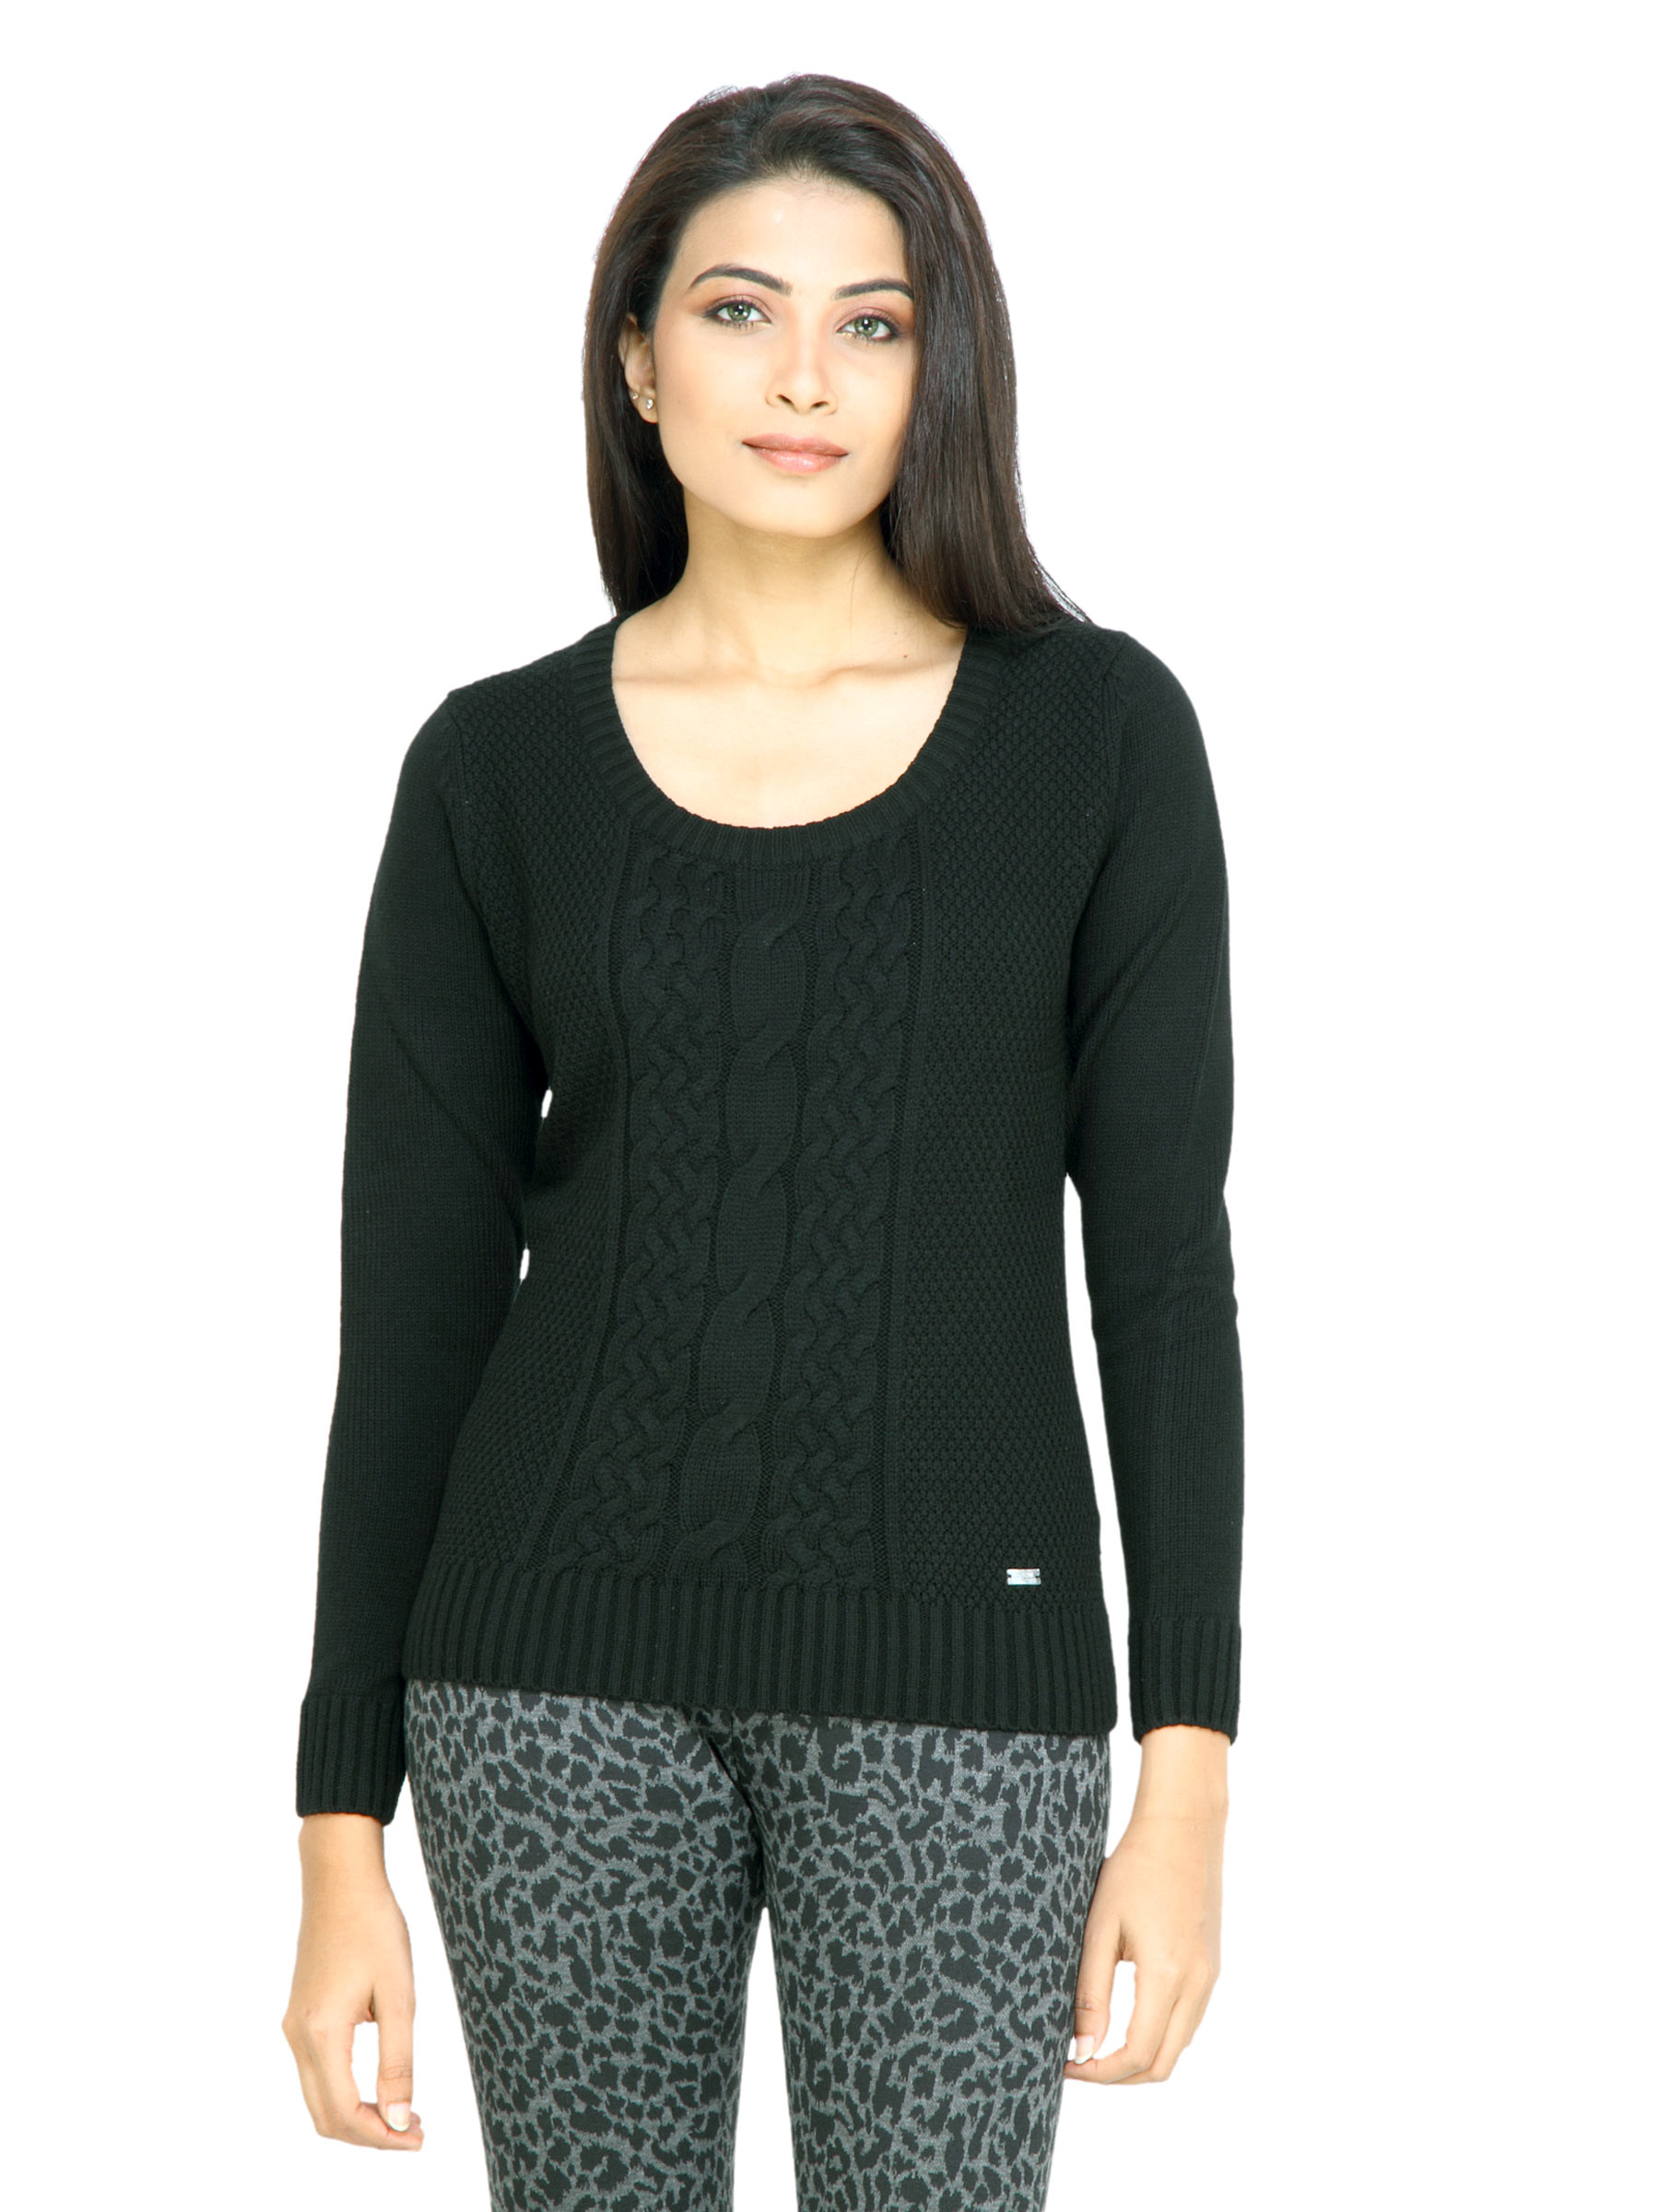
Arrow Woman Black Sweater
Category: Apparel / Topwear / Sweaters
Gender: Women
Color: Black
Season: Fall 2011
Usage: Casual